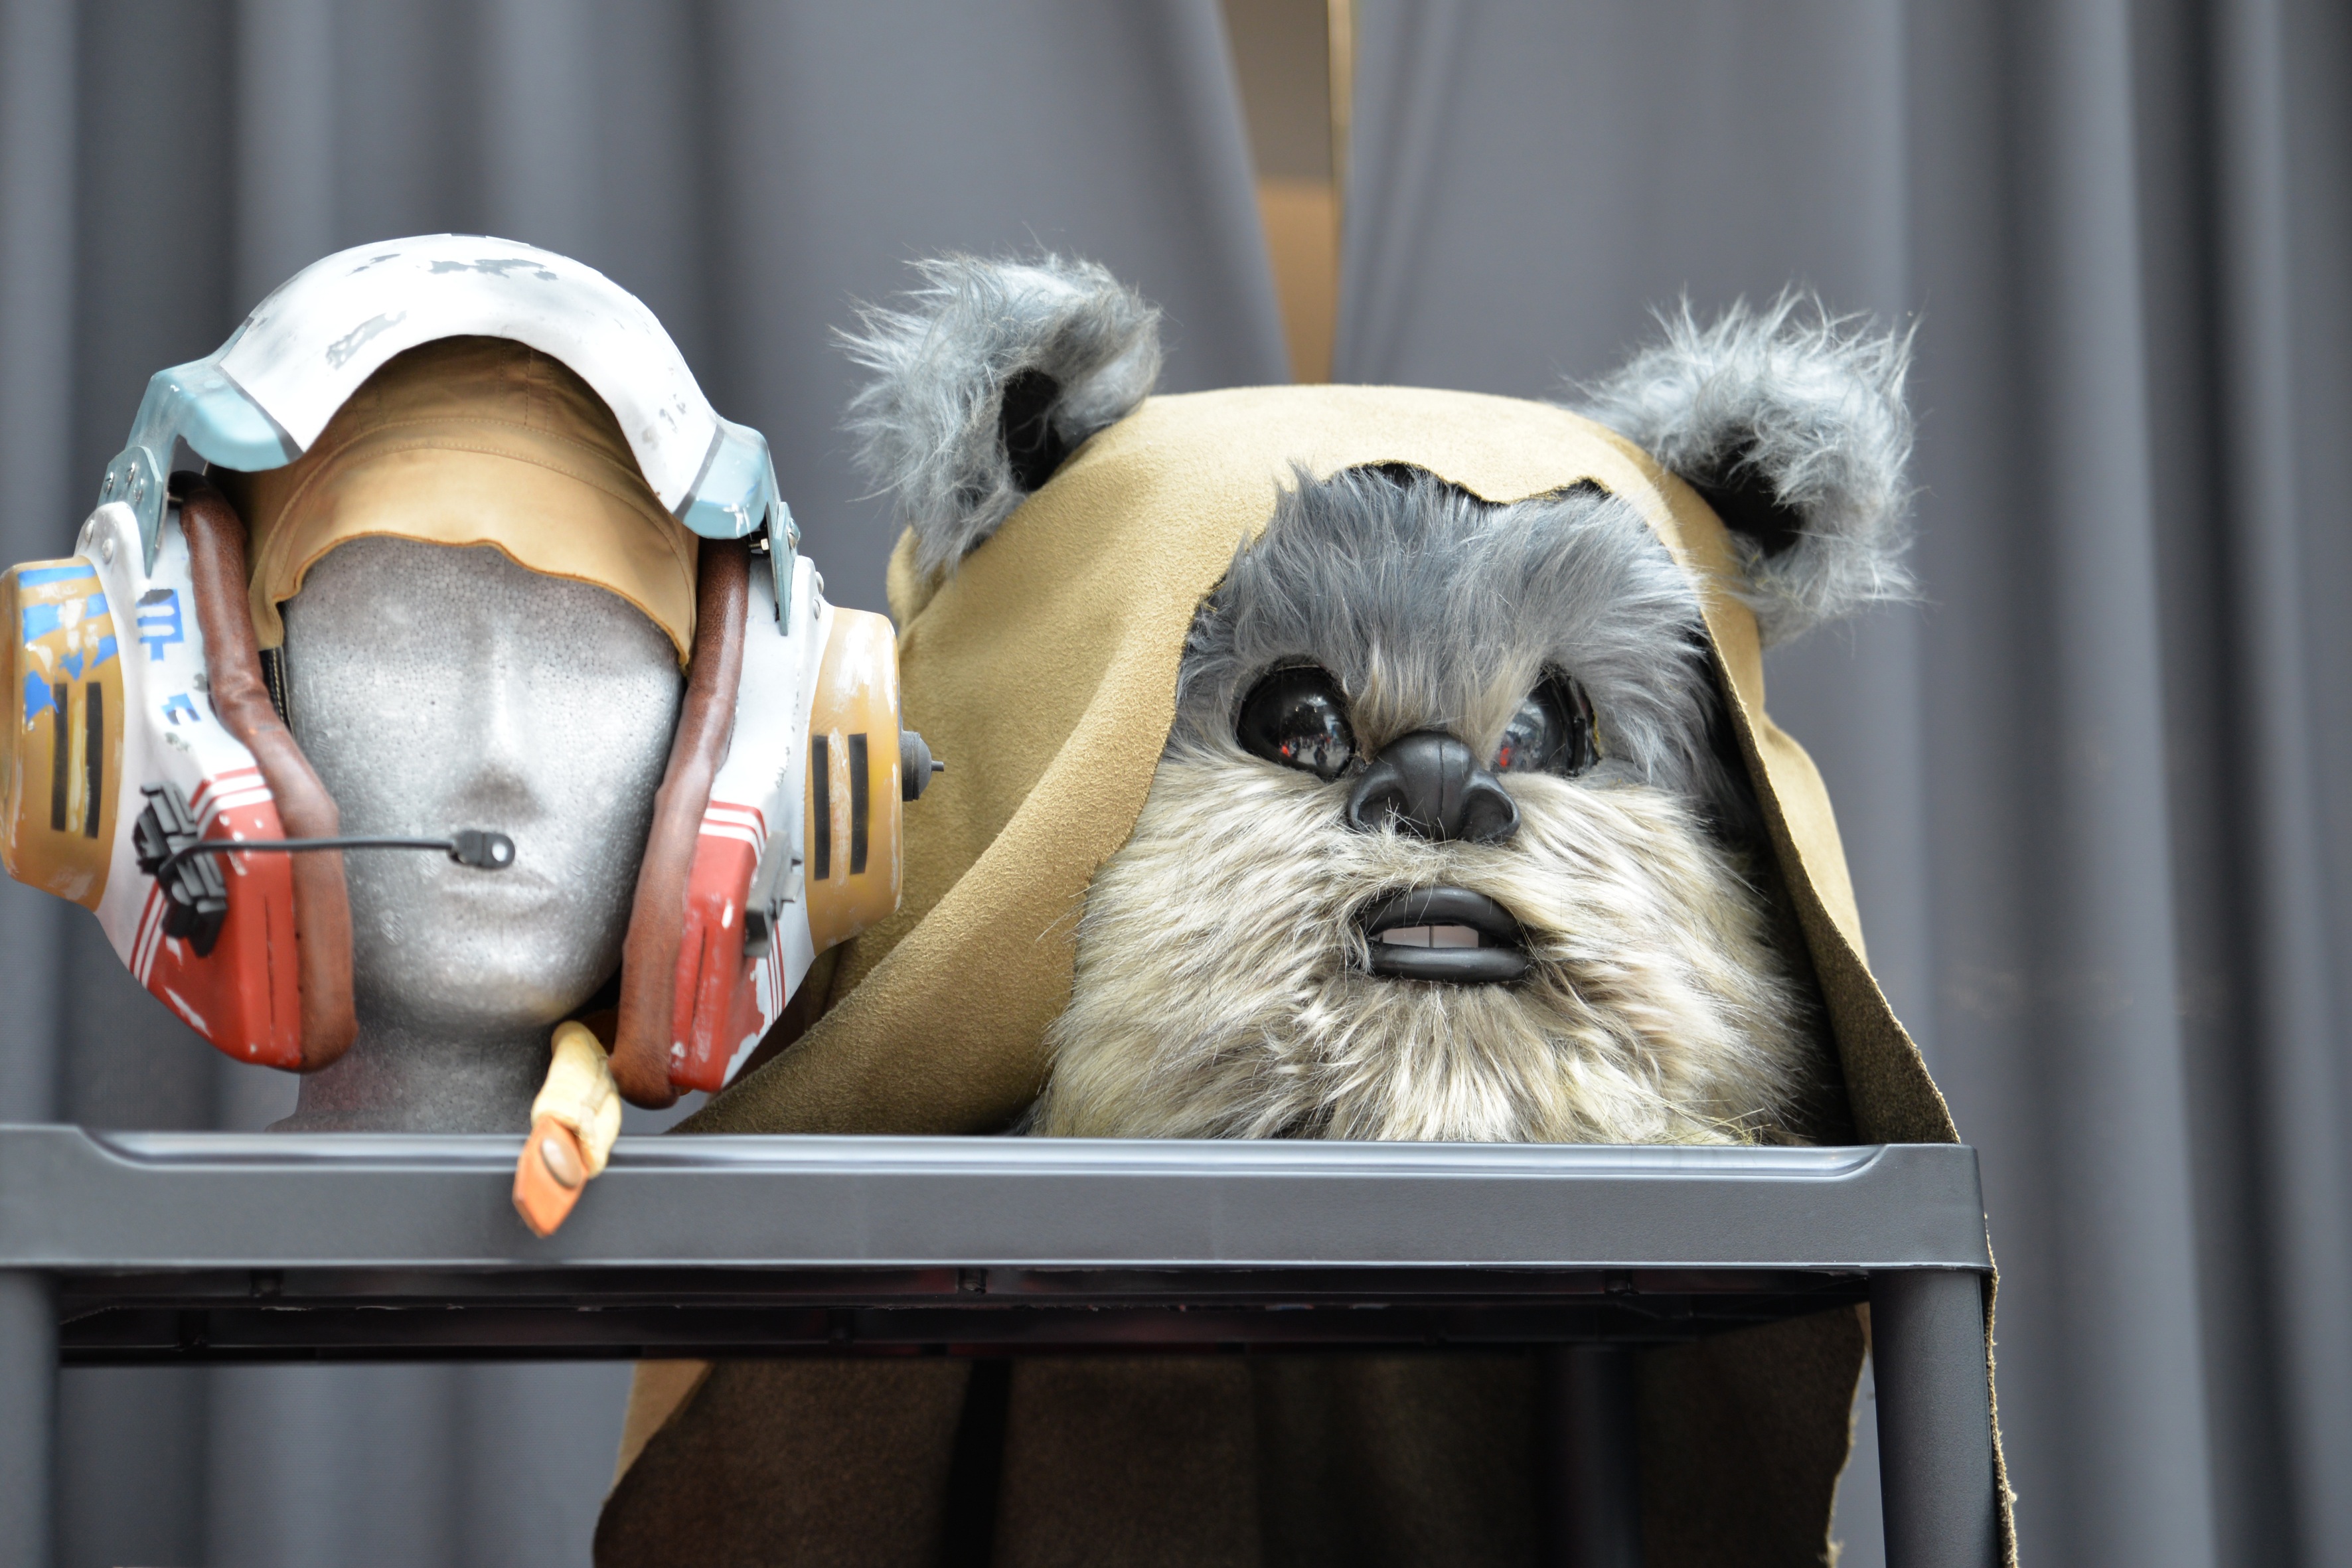
puppy, dog, mammal, star wars, vertebrate, costume, comiccon, lhasa apso, collectibles, convention, shih tzu, dog like mammal, ewok